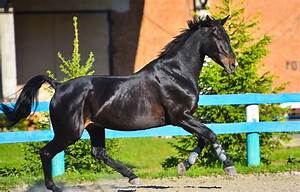
Label: cavallo